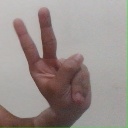
अक्षर: ऐ